Ernest Smith

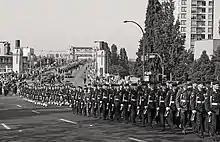
Military funeral procession for Smith in Vancouver on August 13, 2005

Smokey Smith died at his home in Vancouver on August 3, 2005, at the age of 91. His body was placed in the foyer of the House of Commons to lie in state on August 9, 2005, making him only the ninth person to be accorded this honour; government flags flew at half-mast on that day. He lay in repose at Vancouver's Seaforth Armoury on August 12, with a full military funeral in Vancouver on August 13. His ashes were scattered at sea in the Gulf of Georgia